Christian Prokop

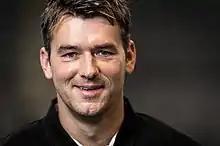
Prokop in 2018

Christian Prokop (born 24 December 1978) is a German handball retired professional player and current coach. He last served as the German national team head coach.